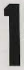
Number: 1